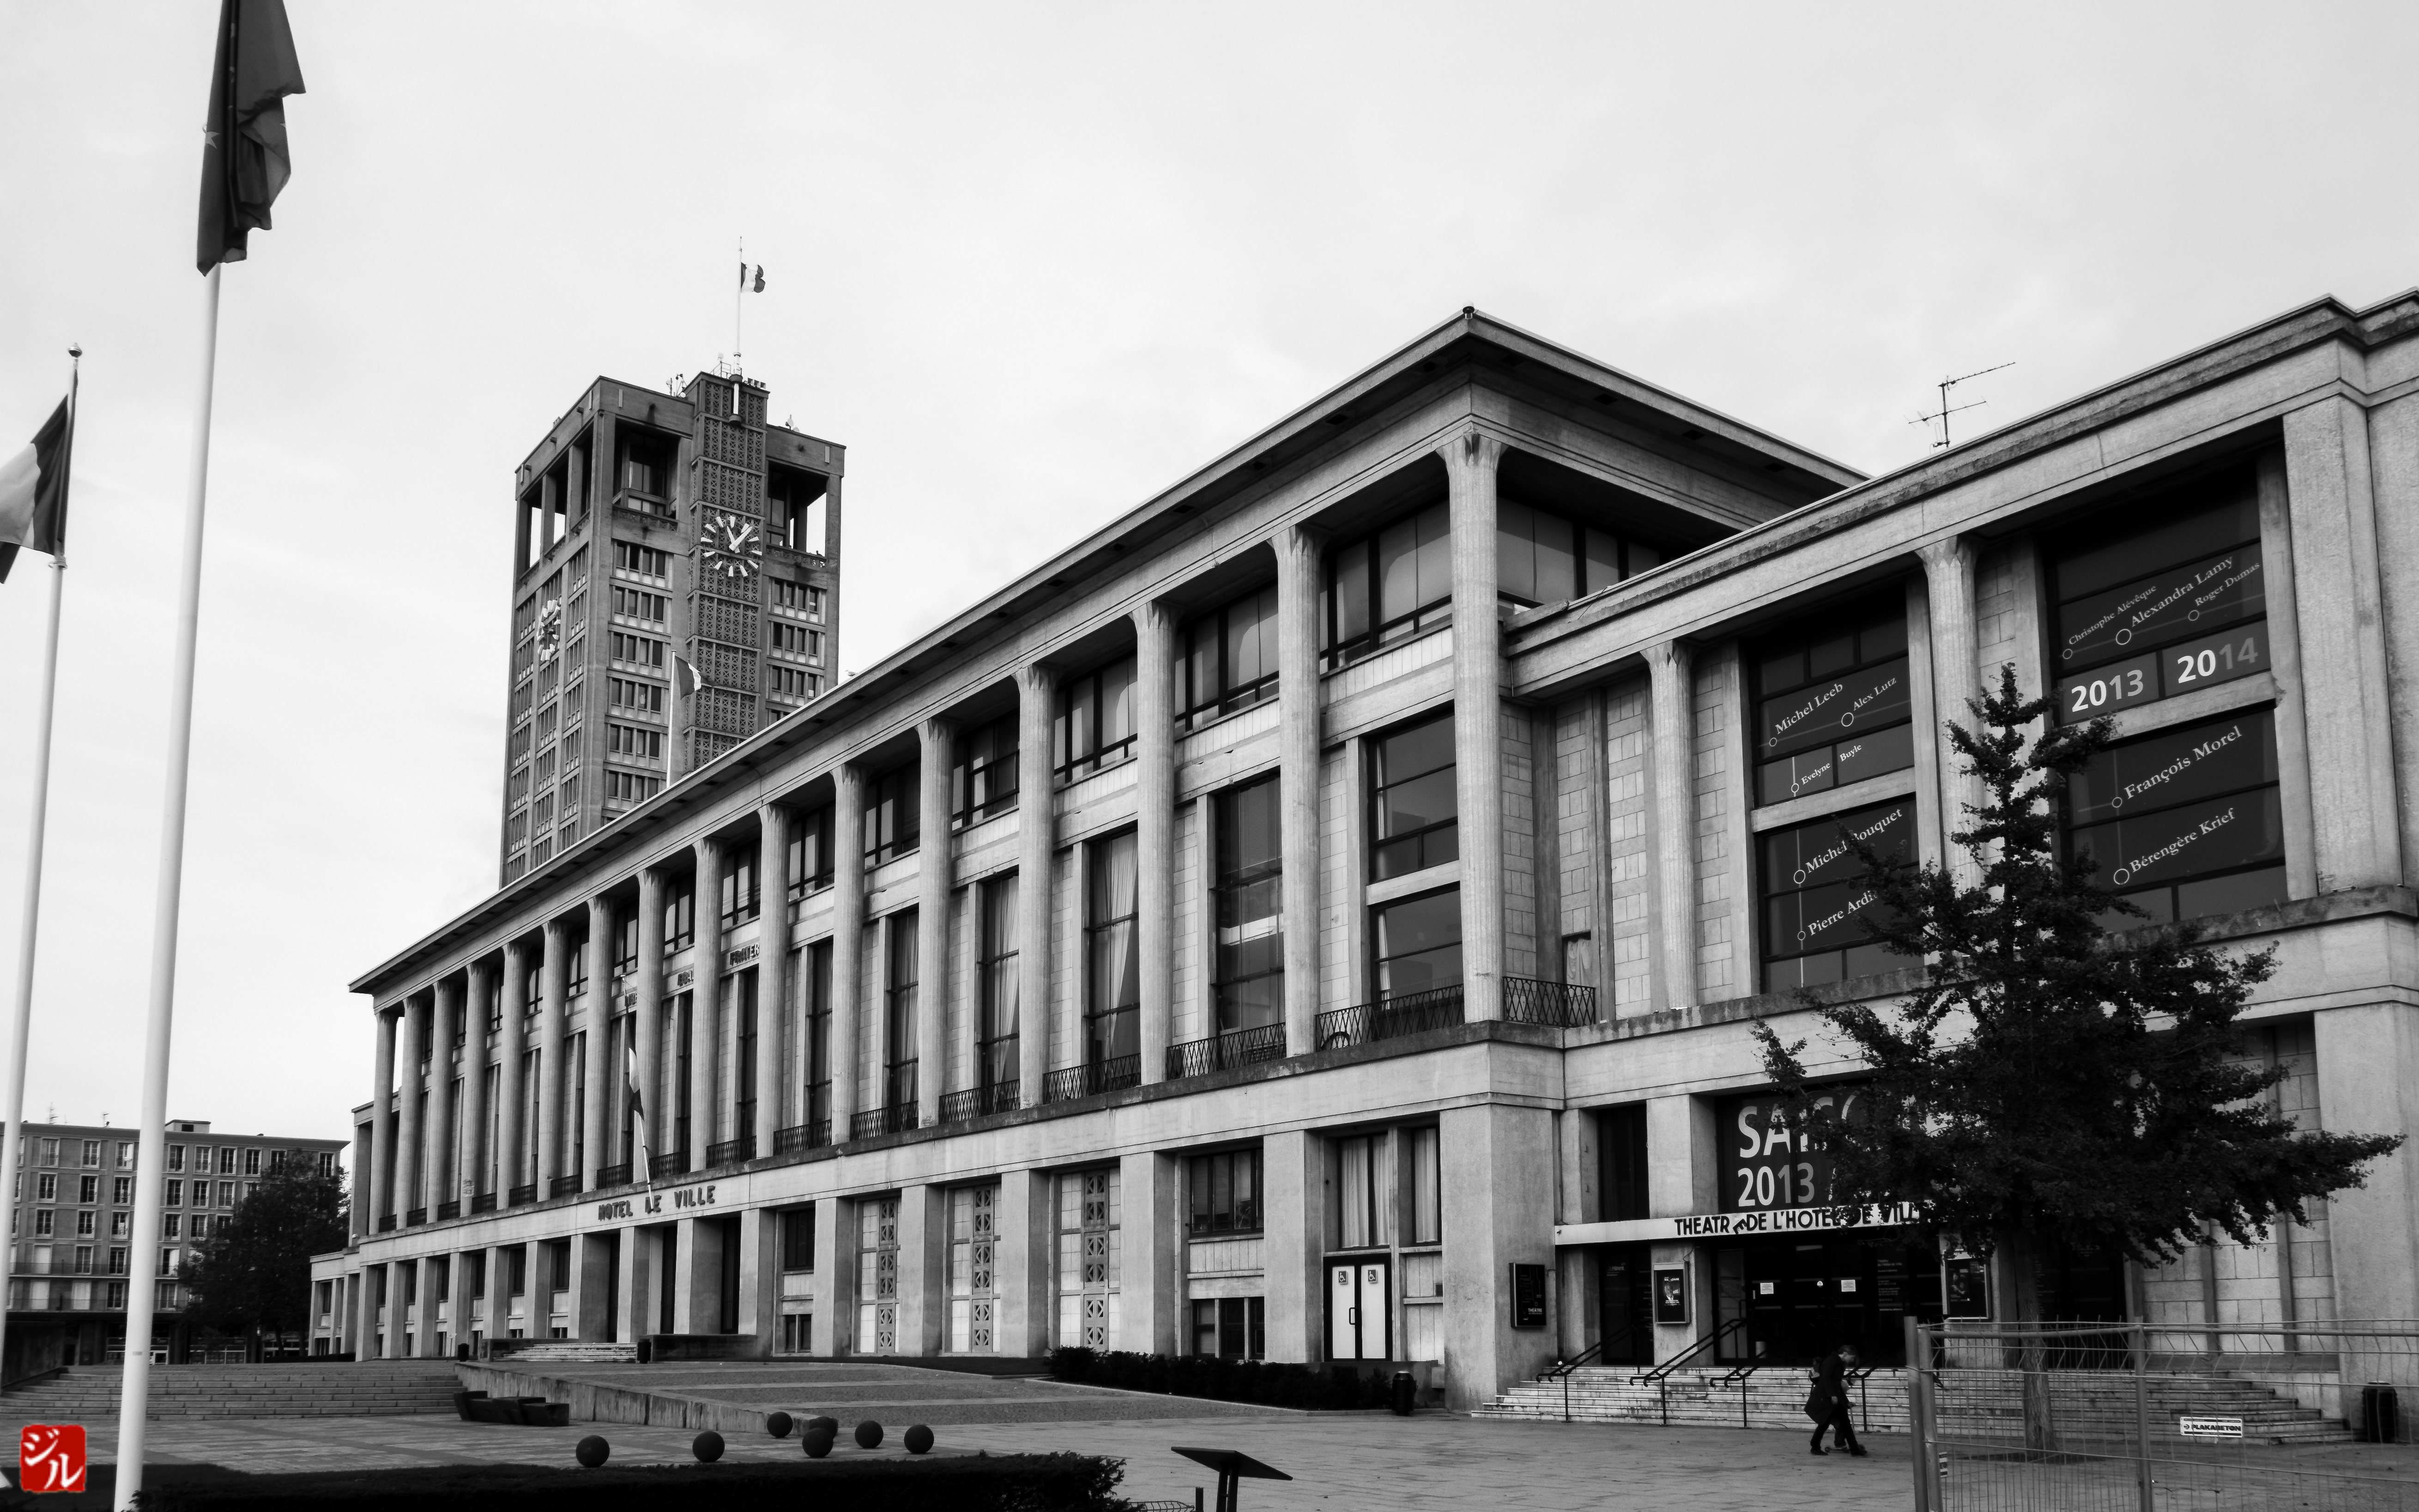
black and white, architecture, road, street, house, town, city, cityscape, downtown, facade, monochrome, tower block, infrastructure, history, mairie, normandie, auguste, lehavre, perret, hautenormandie, havrele, caux, neighbourhood, urban area, monochrome photography, residential area, human settlement